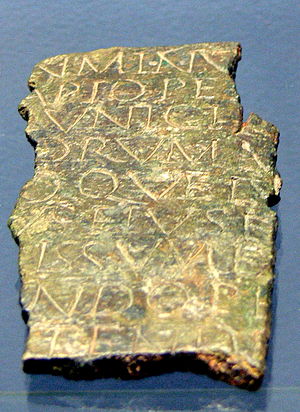
Romerret
Roms love, fragment på bronzeplade fra 200-tallet e.Kr. Museum Lauriacum i Enns, Østrig.
Romerret er betegnelsen for et af de vigtigste vestlige retssystemer, som udsprang af det romerske rige i antikken og den tidlige middelalder.